Brad Scott (Australian footballer)

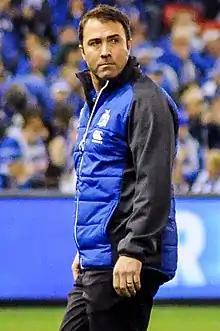
Brad Scott in 2017

Bradley David Walter Scott (born 3 May 1976) is a former Australian rules footballer who is currently the coach of the Essendon Football Club in the Australian Football League (AFL). He played for Hawthorn and the Brisbane Lions, and was previously the coach of the North Melbourne Football Club from 2010 until 2019.